Youth Without Youth (novella)

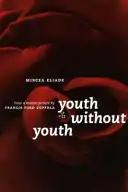

Youth Without Youth is a 1976 novella by Romanian author Mircea Eliade. It follows the life of Dominic Matei, an elderly Romanian intellectual who experiences a cataclysmic event that allows him to live a new life with startling intellectual capacity. In 2007, it was adapted into a film by Francis Ford Coppola, also titled "Youth Without Youth".